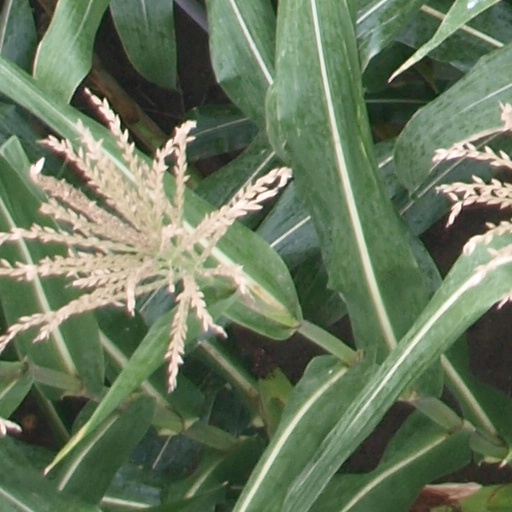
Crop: maize; corn